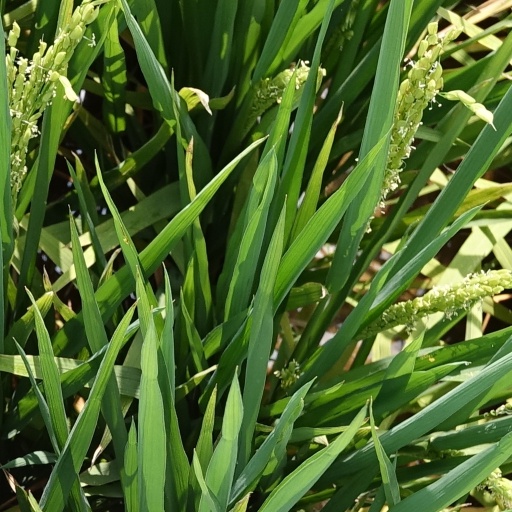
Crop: rice